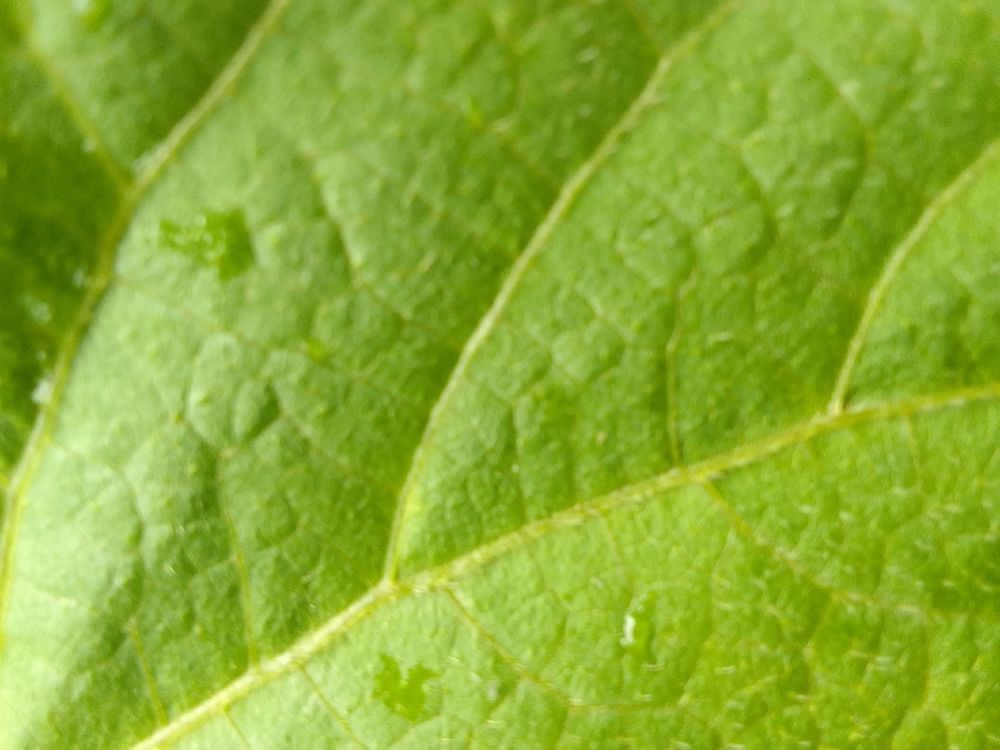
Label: healthy